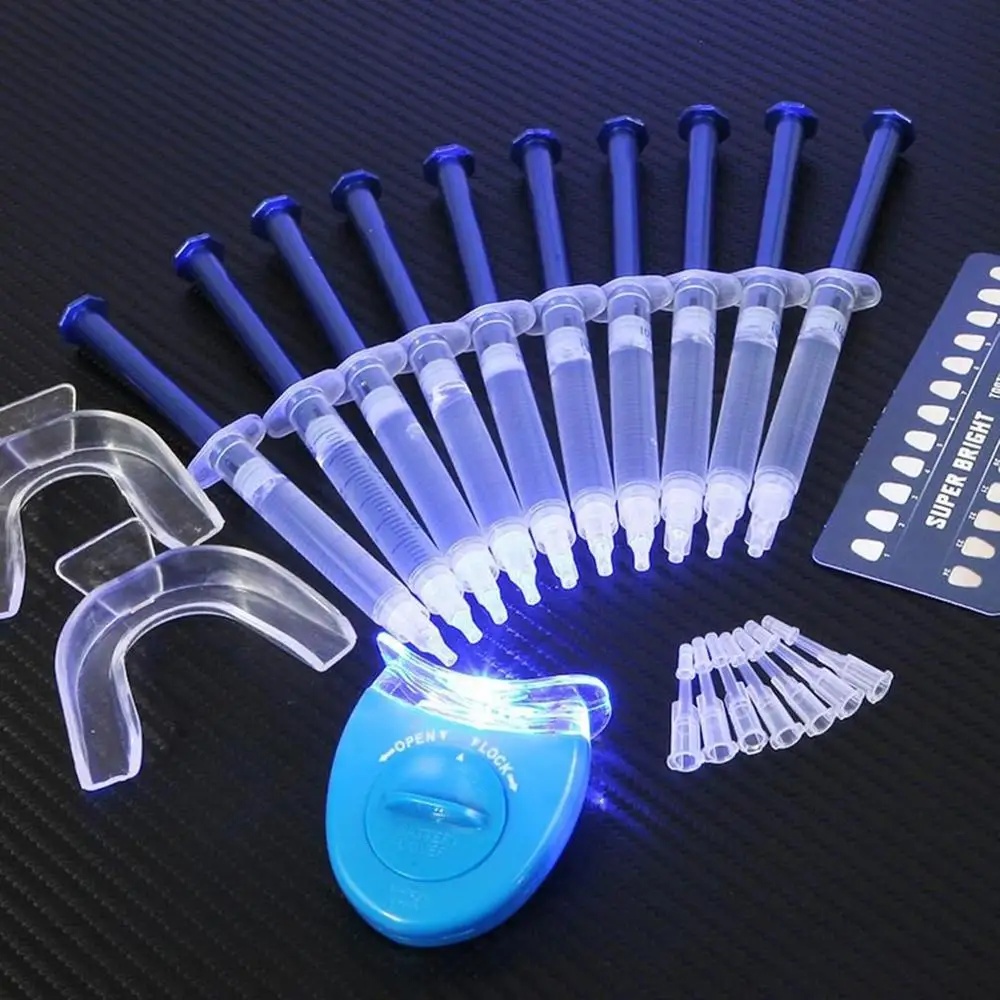
Kit Clareamento Dental a Laser Profissional
Brand: Cambly Shop
Remova manchas, tártaro e amarelamento com o Kit Clareamento Dental a Laser Profissional, o tratamento completo para um sorriso renovado. Resultados Profissionais em Casa com Segurança e Praticidade O Kit Clareamento Dental a Laser Profissional é a solução ideal para quem busca dentes mais brancos e radiantes sem sair de casa. Com tecnologia de luz azul (Blu-ray) e gel clareador, este kit proporciona uma limpeza profunda e eficaz, removendo manchas e deixando seus dentes com aparência renovada. Seguro e fácil de usar, é um tratamento de clareamento sem efeitos colaterais, proporcionando resultados impressionantes em poucos dias. Por que o Kit Clareamento Dental a Laser Profissional é Perfeito para Você? ✅ Tecnologia Blu-ray Segura e Eficiente : Clareamento com luz azul que remove manchas e tártaro sem agredir os dentes. ✅ Clareamento Profundo e Duradouro : Remove manchas difíceis, proporcionando dentes visivelmente mais brancos em poucas sessões. ✅ Fácil de Usar em Casa : Bandejas moldáveis e aplicação simples, garantindo conforto e praticidade. ✅ Hálito Fresco : Inclui spray bucal para finalizar o tratamento e manter o hálito fresco após cada sessão. ✅ Resultados Comprovados : Melhore até 7-10 tons na cor dos dentes, seguindo o tratamento recomendado. Especificações Material : Plástico Cor : Azul Itens Inclusos : 10 x Gel Clareador 2 x Bandejas Dentais 1 x Mini Luz Branca Fria Passo a Passo para o Clareamento Preparação da Bandeja : Aqueça a bandeja em água quente por 10 segundos e ajuste-a nos dentes. Comparação Inicial : Utilize o guia de sombra para ver o tom atual dos dentes. Aplicação do Gel Clareador : Espalhe uma camada fina de gel clareador na bandeja. Clareamento : Insira a bandeja e mantenha por 7 a 10 minutos. Enxágue : Após o tempo recomendado, retire e enxágue a boca. Finalização com Spray Bucal : Use o spray bucal para garantir hálito fresco. Tenha o Sorriso dos Seus Sonhos com o Kit Clareamento Dental a Laser Profissional! Obtenha resultados surpreendentes em poucos dias e mantenha um sorriso mais branco e confiante com a tecnologia de clareamento dental em casa. Nossa Garantia Sua satisfação é nossa prioridade. Oferecemos uma garantia de devolução total em até 7 dias, assegurando uma compra sem riscos.
Category: Health & Beauty > Personal Care > Oral Care > Teeth Whiteners